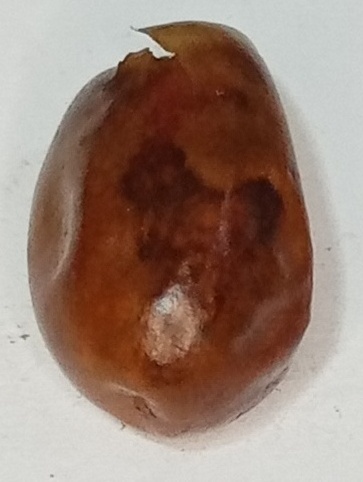
Variety: fasli-toto
Size: medium
Grade: grade-1